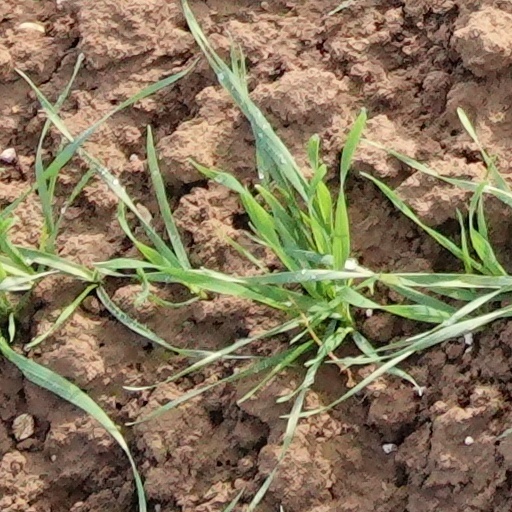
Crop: wheat